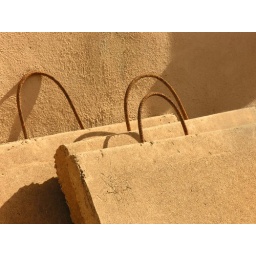
these concrete slabs leaning against the side of a house reminded me very much of shopping bags ...